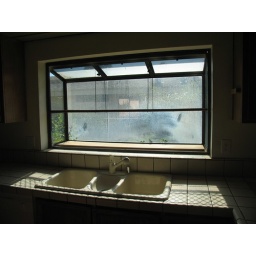
garden window in kitchen